Clostridioides difficile infection

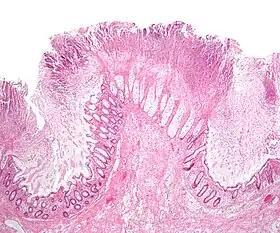
Micrograph of a colonic pseudomembrane in "C. difficile" colitis, a type of pseudomembranous colitis, H&E stain

Infection with "C. difficile" bacteria is responsible for "C. difficile" diarrhea.